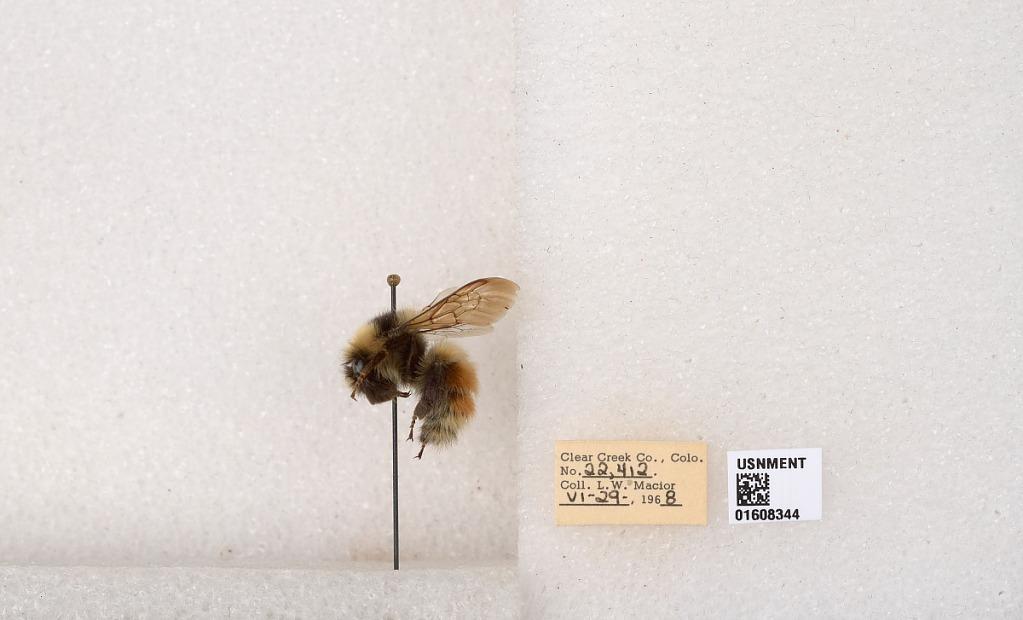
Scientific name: Bombus (Pyrobombus) sylvicola Kirby
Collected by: L. Macior
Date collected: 1968-6-29
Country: United States
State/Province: Colorado
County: Clear Creek
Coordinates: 39.6891, -105.644